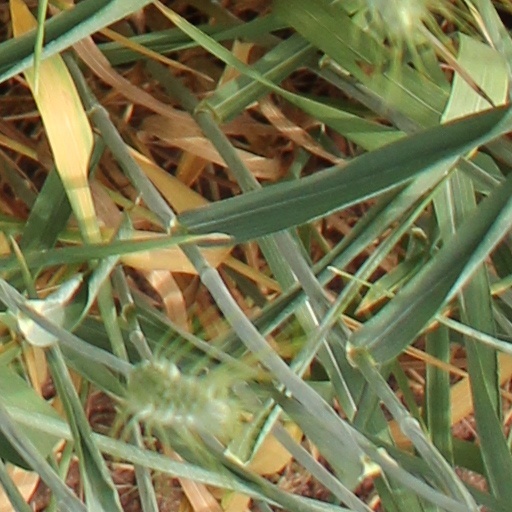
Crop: wheat